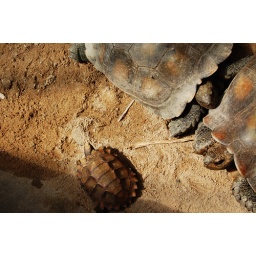
family turtle in butterfly farm. cameron highlands.